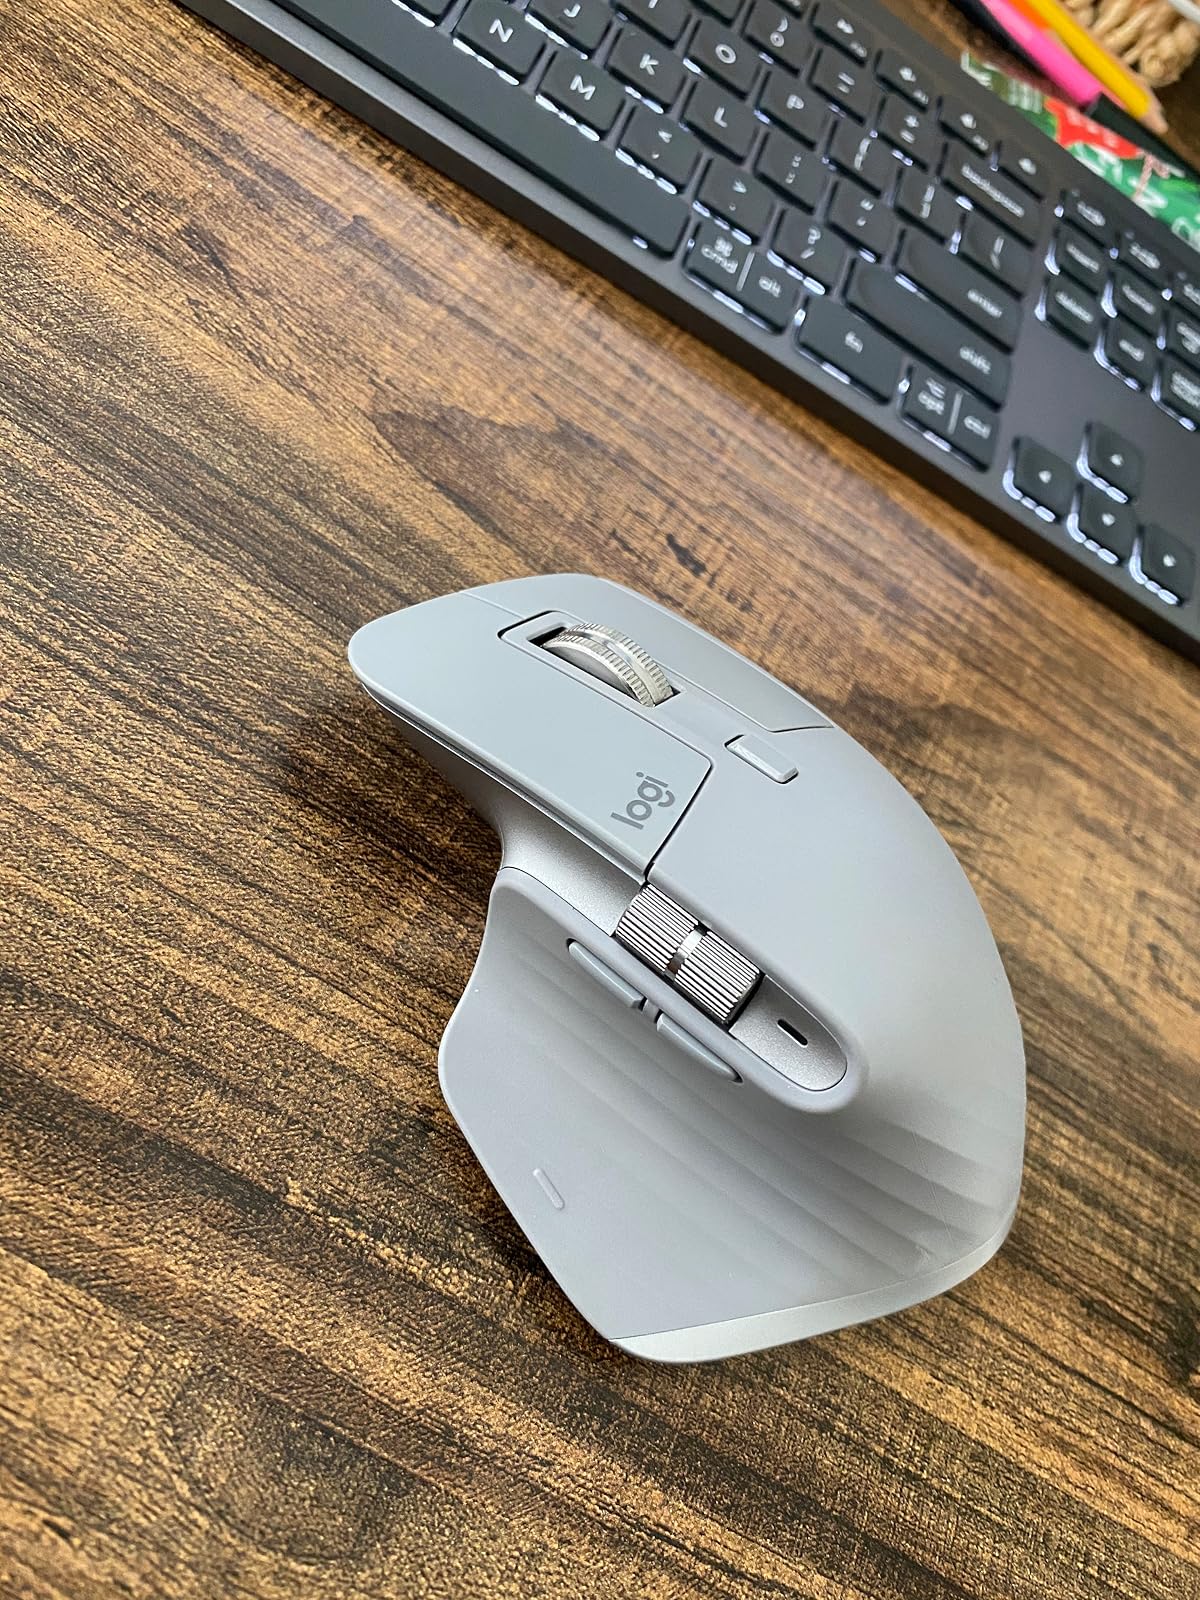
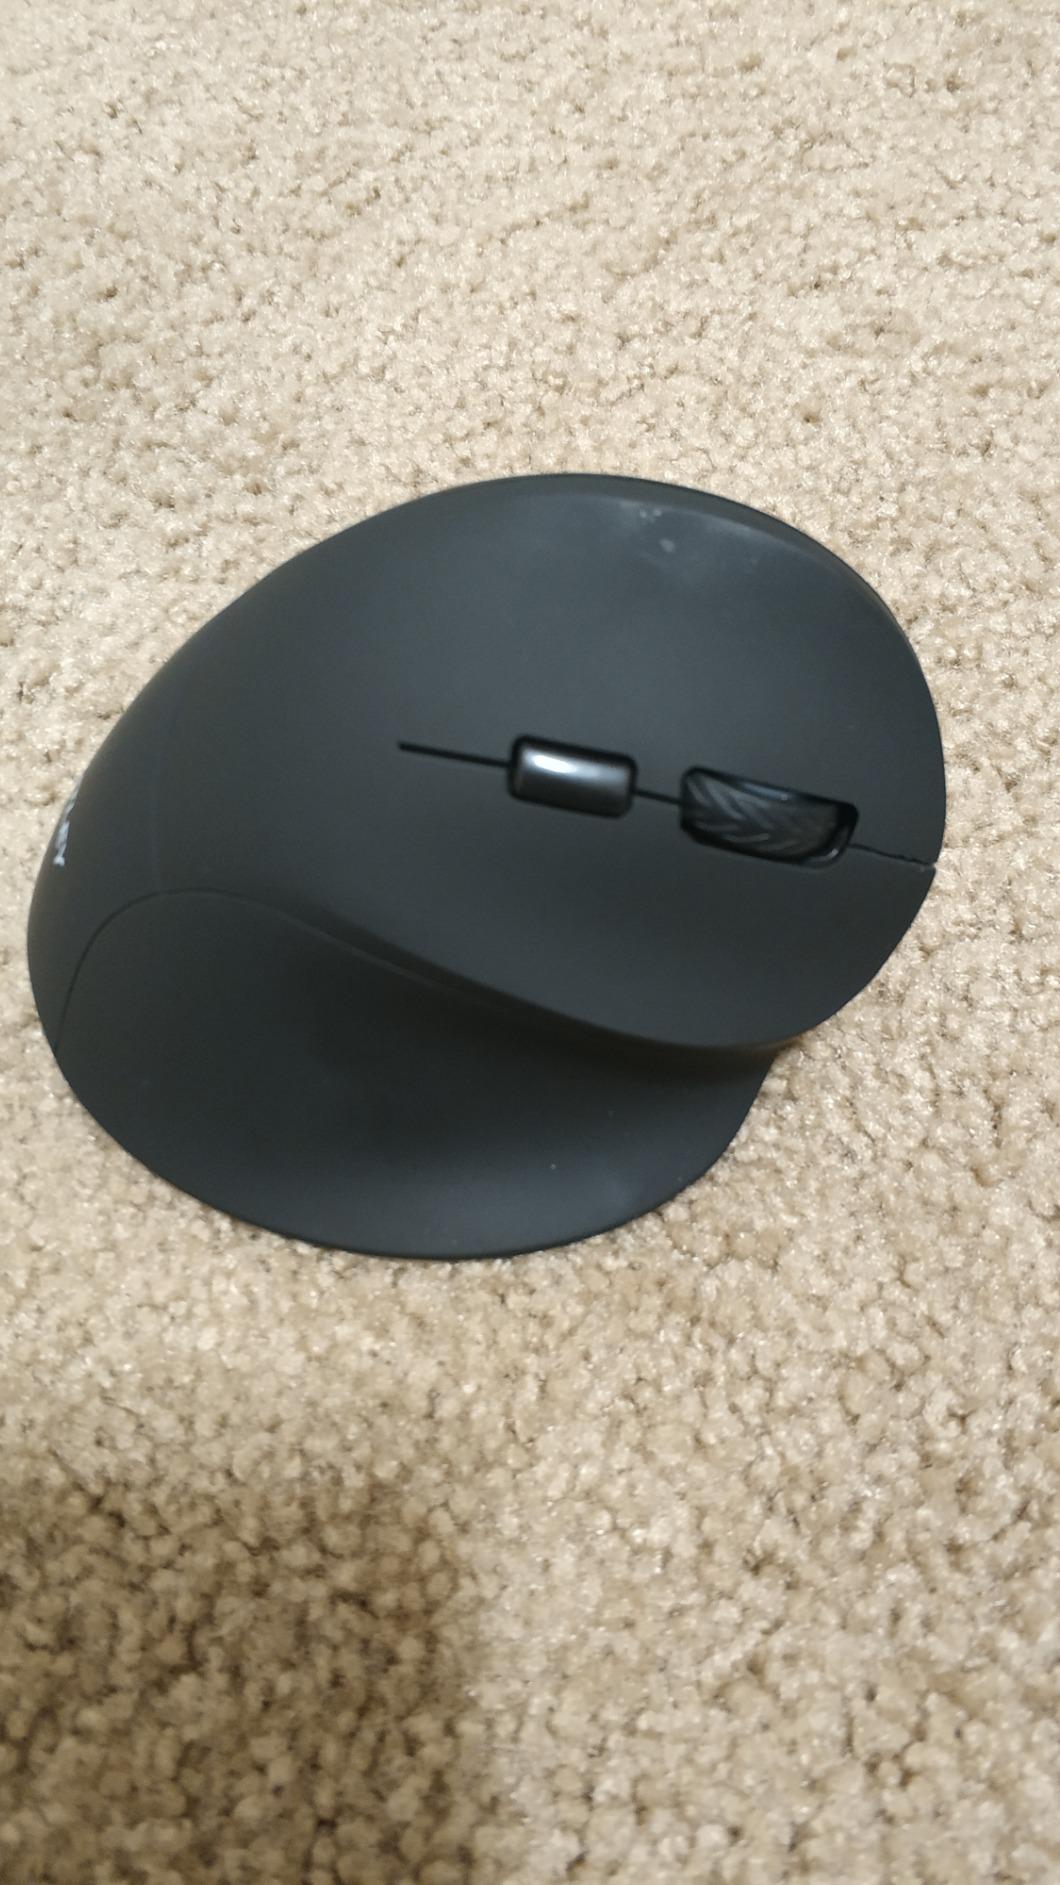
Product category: mouse
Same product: no